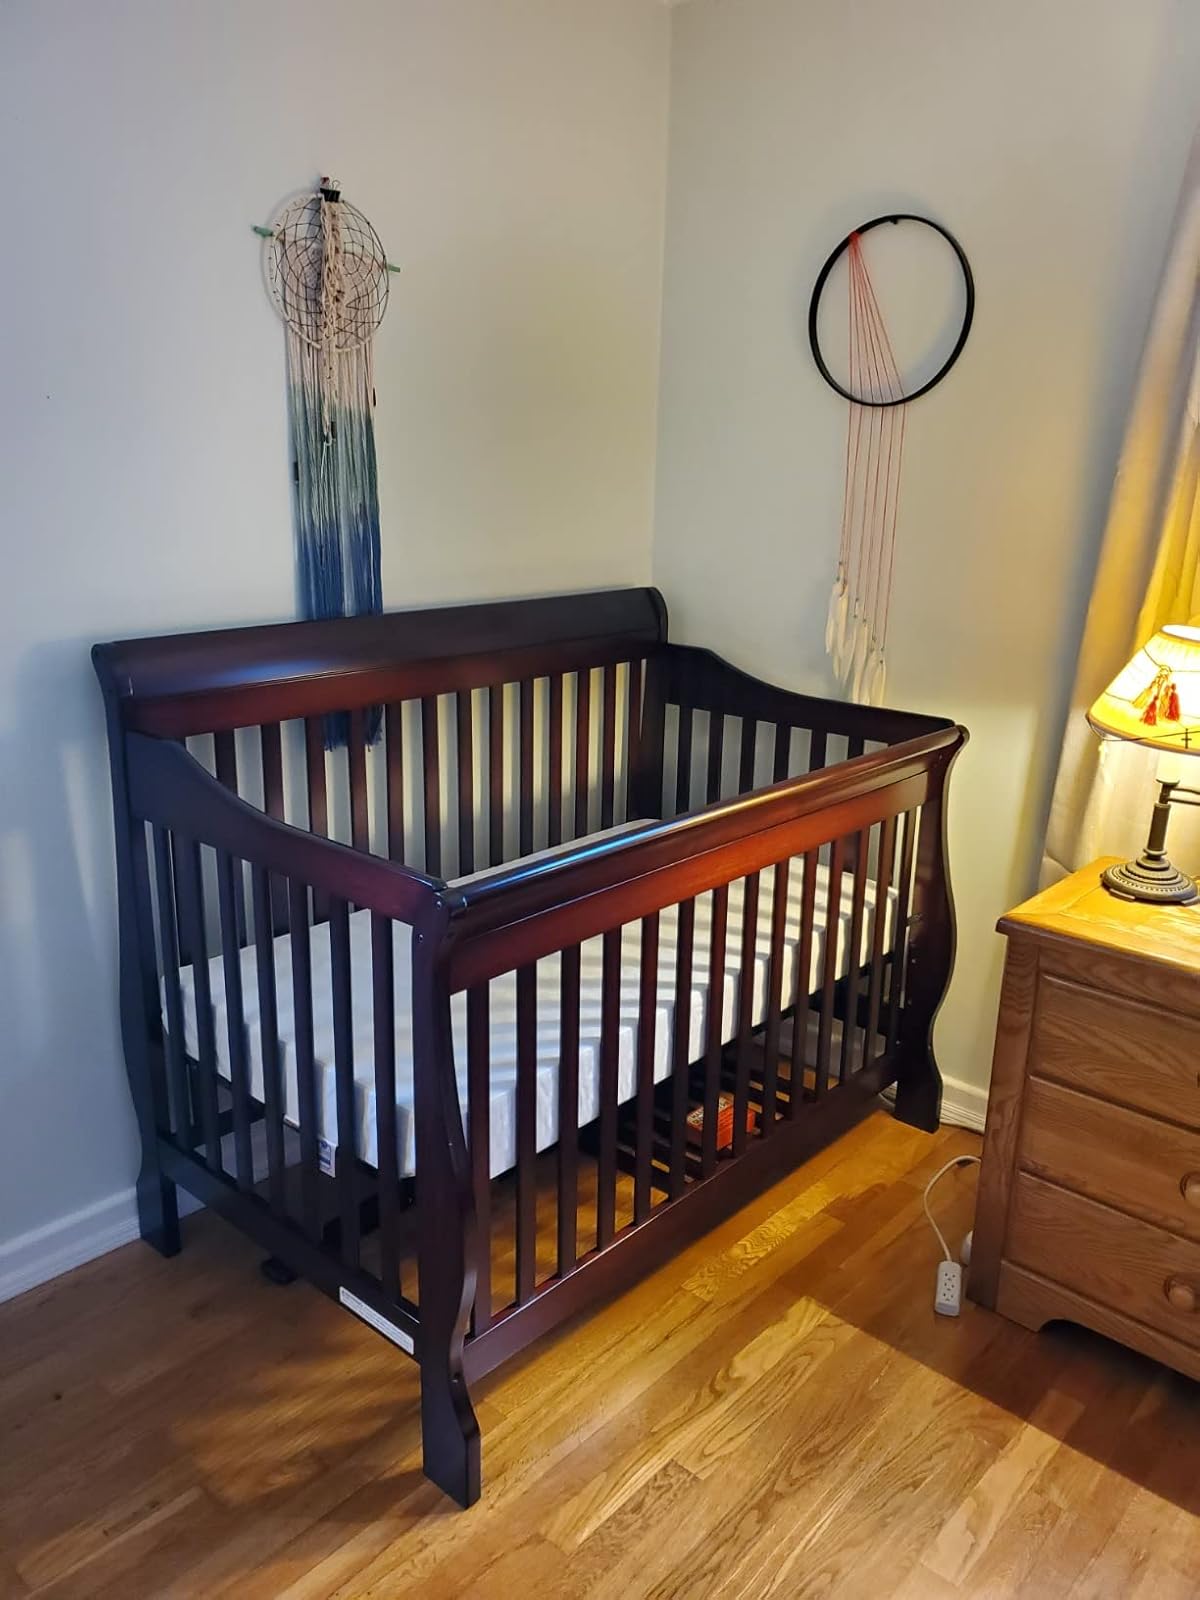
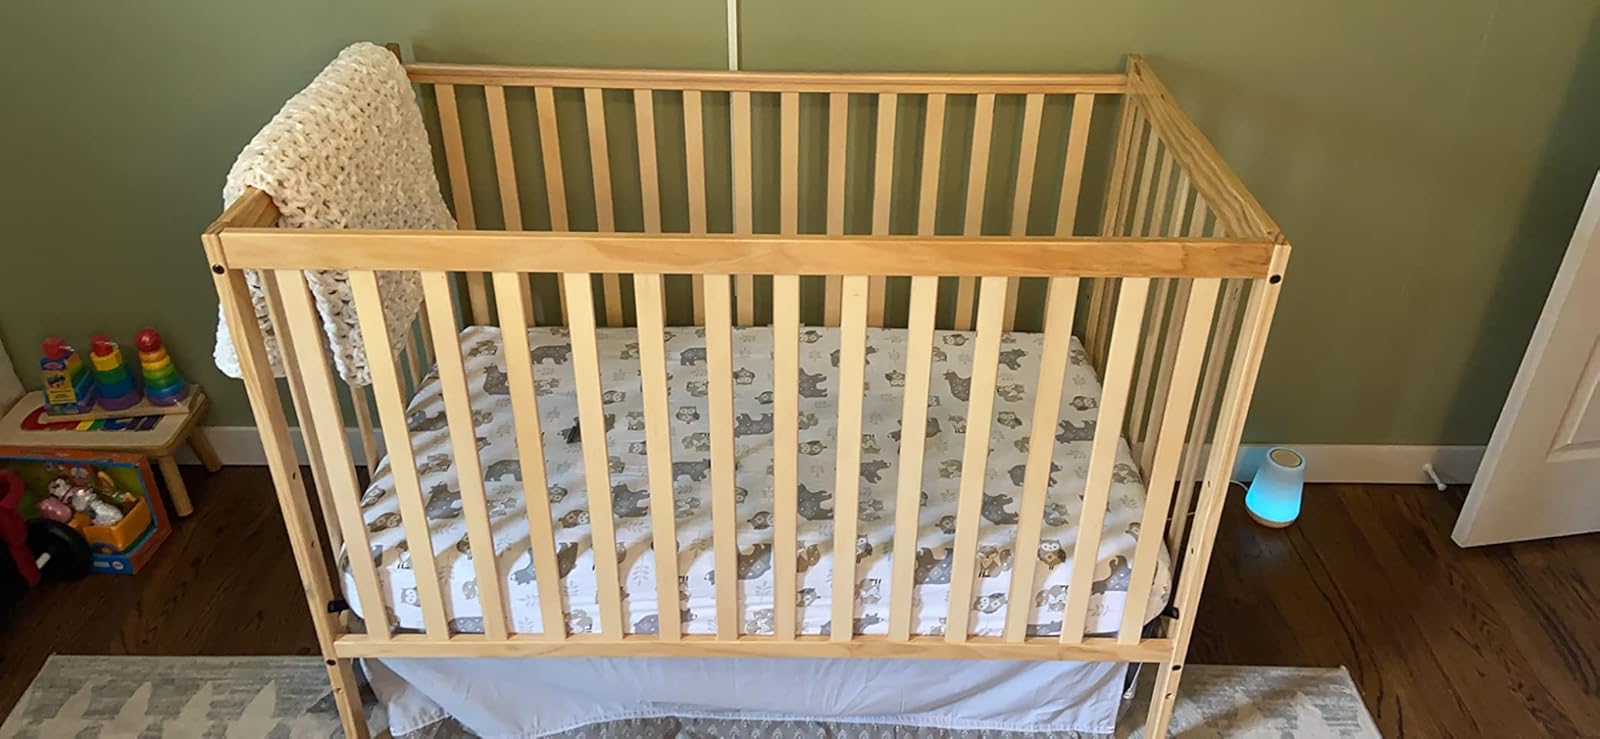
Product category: products_crib
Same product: no